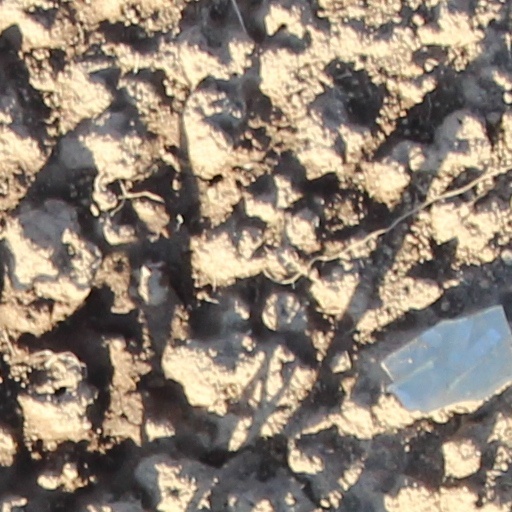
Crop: wheat